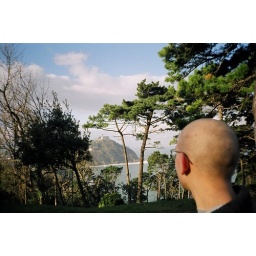
bald head and some pine trees and an island in San Sebastian